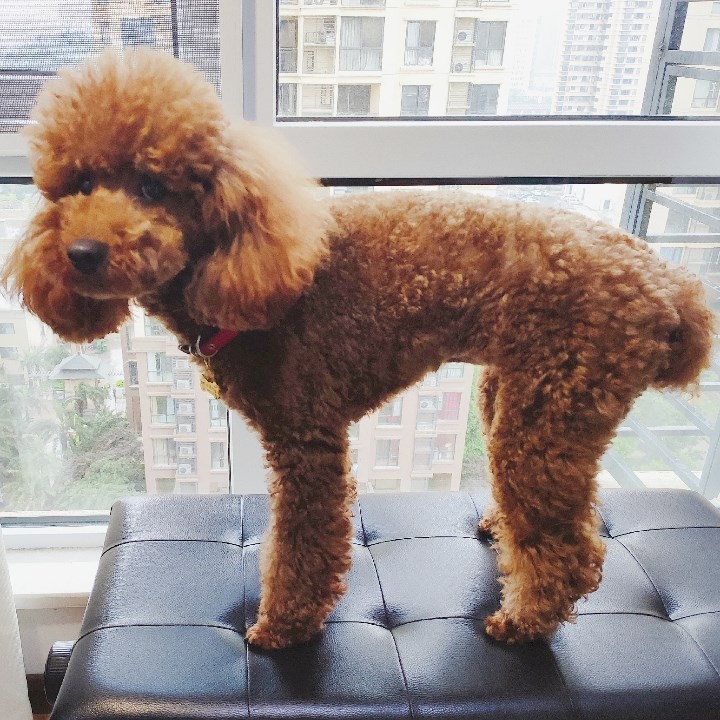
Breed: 2925-n000114-toy_poodle